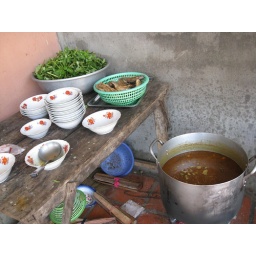
Outside the killing field. That's a lovely duck stew and some fish in the basket.